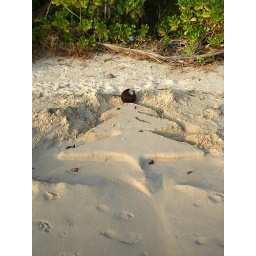
Spotted this Christmas tree in the sand on Christmas Eve.